Jonas Bronck

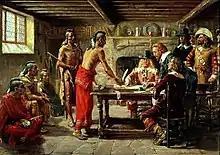
Signing the Treaty with the Indians April 22, 1642, painted in 1908 by John Ward Dunsmore

Jonas Bronck (alternatively Jonas Jonsson Brunk, Jonas Jonasson Bronk, or Jonas Jonassen Bronck) (around 1600 – 1643) was a settler in the Dutch colony of New Netherland after whom the Bronx River, and by extension, the county and New York City borough of the Bronx are named.